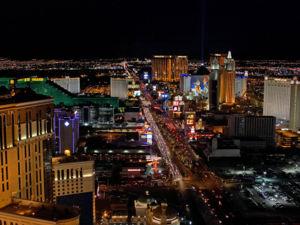
Les Billboard Music Awards 2011 ont eu lieu le 22 mai 2011 au MGM Grand Garden Arena à Las Vegas présentés par Ken Jeong. Cette cérémonie récompense la popularité des gagnants dans le classement annuel du Billboard. La cérémonie a été retransmise en direct par le réseau américain ABC.
Le Nevada /n̪e.va.d̪a/ est un État de l'Ouest des États-Unis, bordé à l'ouest et au sud-ouest par la Californie, au nord par l'Oregon et l'Idaho, et à l'est par l'Utah et au sud-est par l'Arizona.
Le modèle de convention de l'OCDE sur l'échange de renseignements en matière fiscale a été mis en place en 2005 afin de limiter le secret bancaire et de favoriser la coopération internationale contre l'évasion fiscale.
Las Vegas est une ville américaine, plus grande ville de l'État du Nevada et centre économique et touristique majeur de l'Ouest des États-Unis. En 2017, elle compte une population de 648 224 habitants. Elle est située au milieu du désert des Mojaves, le plus sec des quatre déserts nord-américains, dans le comté de Clark.